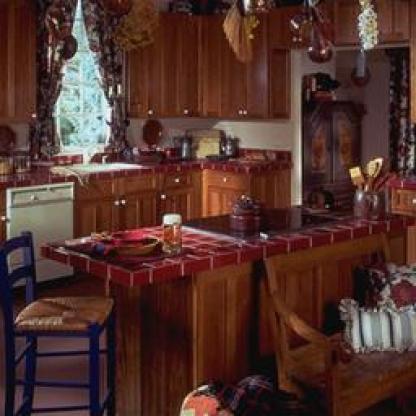
Scene: Indoor